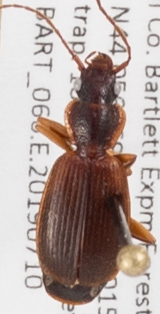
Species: Cymindis cribricollis
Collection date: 2019-07-10
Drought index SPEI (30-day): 0.334
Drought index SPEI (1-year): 1.28
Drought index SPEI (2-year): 0.664